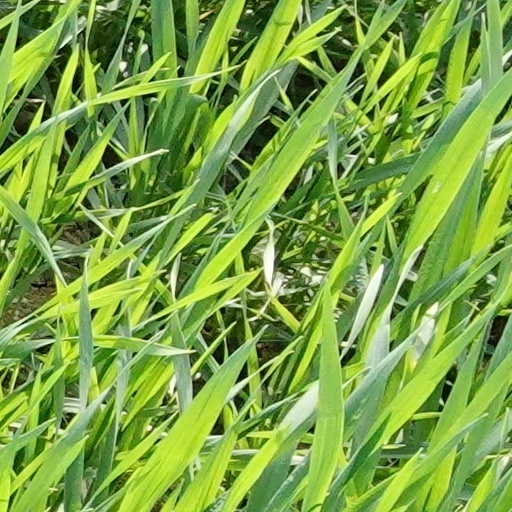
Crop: wheat